Hezbollah

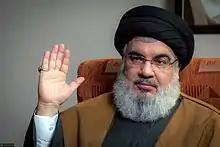
Sayyid Hassan Nasrallah, the third Secretary General of Hezbollah

The ideology of Hezbollah has been summarized as Shia Islamist radicalism; Hezbollah follows the Islamic Shia theology developed by Iranian leader Ayatollah Ruhollah Khomeini. Hezbollah was largely formed with the aid of the Khomeini's followers in the early 1980s in order to spread Islamic revolution and follows a distinct version of Islamic Shia ideology ( or Guardianship of the Islamic Jurists) developed by Khomeini, who was the leader of the "Islamic Revolution" in Iran. Although Hezbollah originally aimed to transform Lebanon into an Islamic republic, this goal has been abandoned in favor of a more inclusive approach.